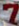
Number: 7